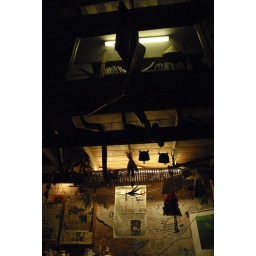
Kitchen area and second floor library in Suk 11, a great hostel in Bangkok, Thailand